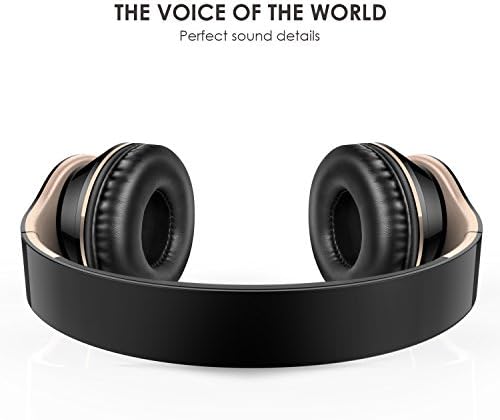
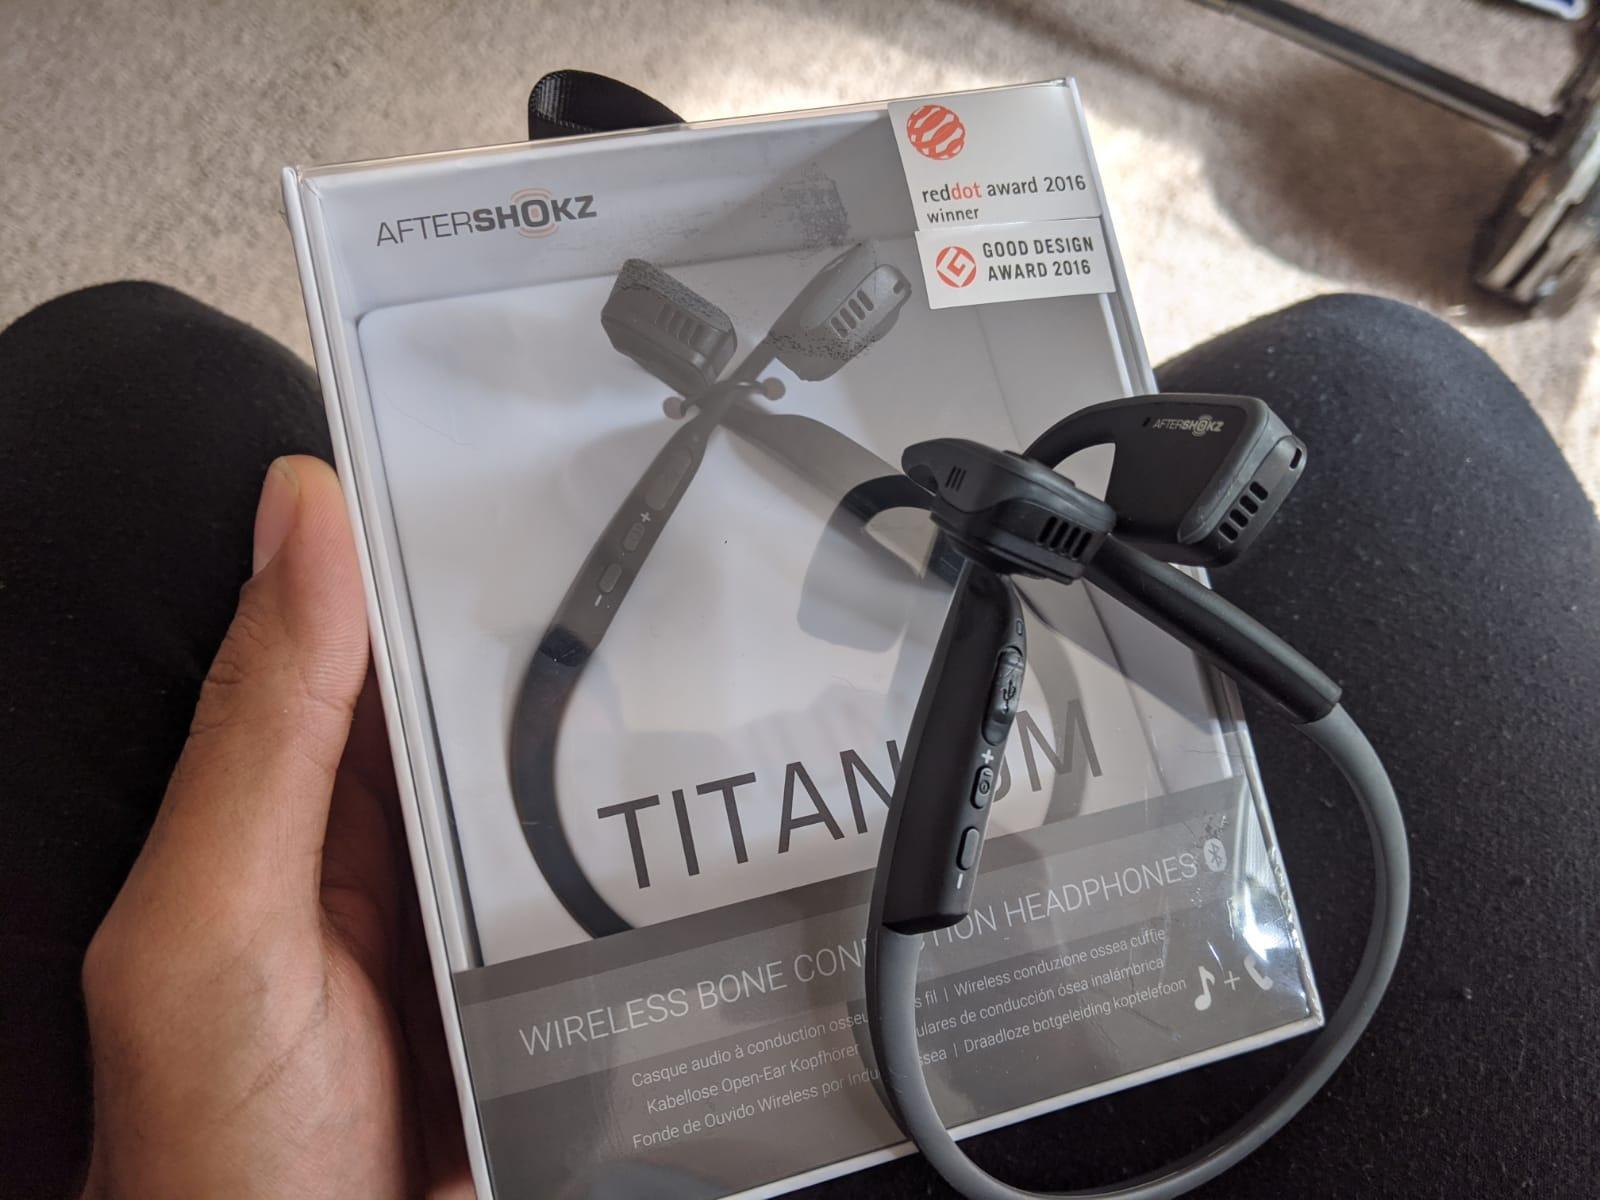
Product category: headphones
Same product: no